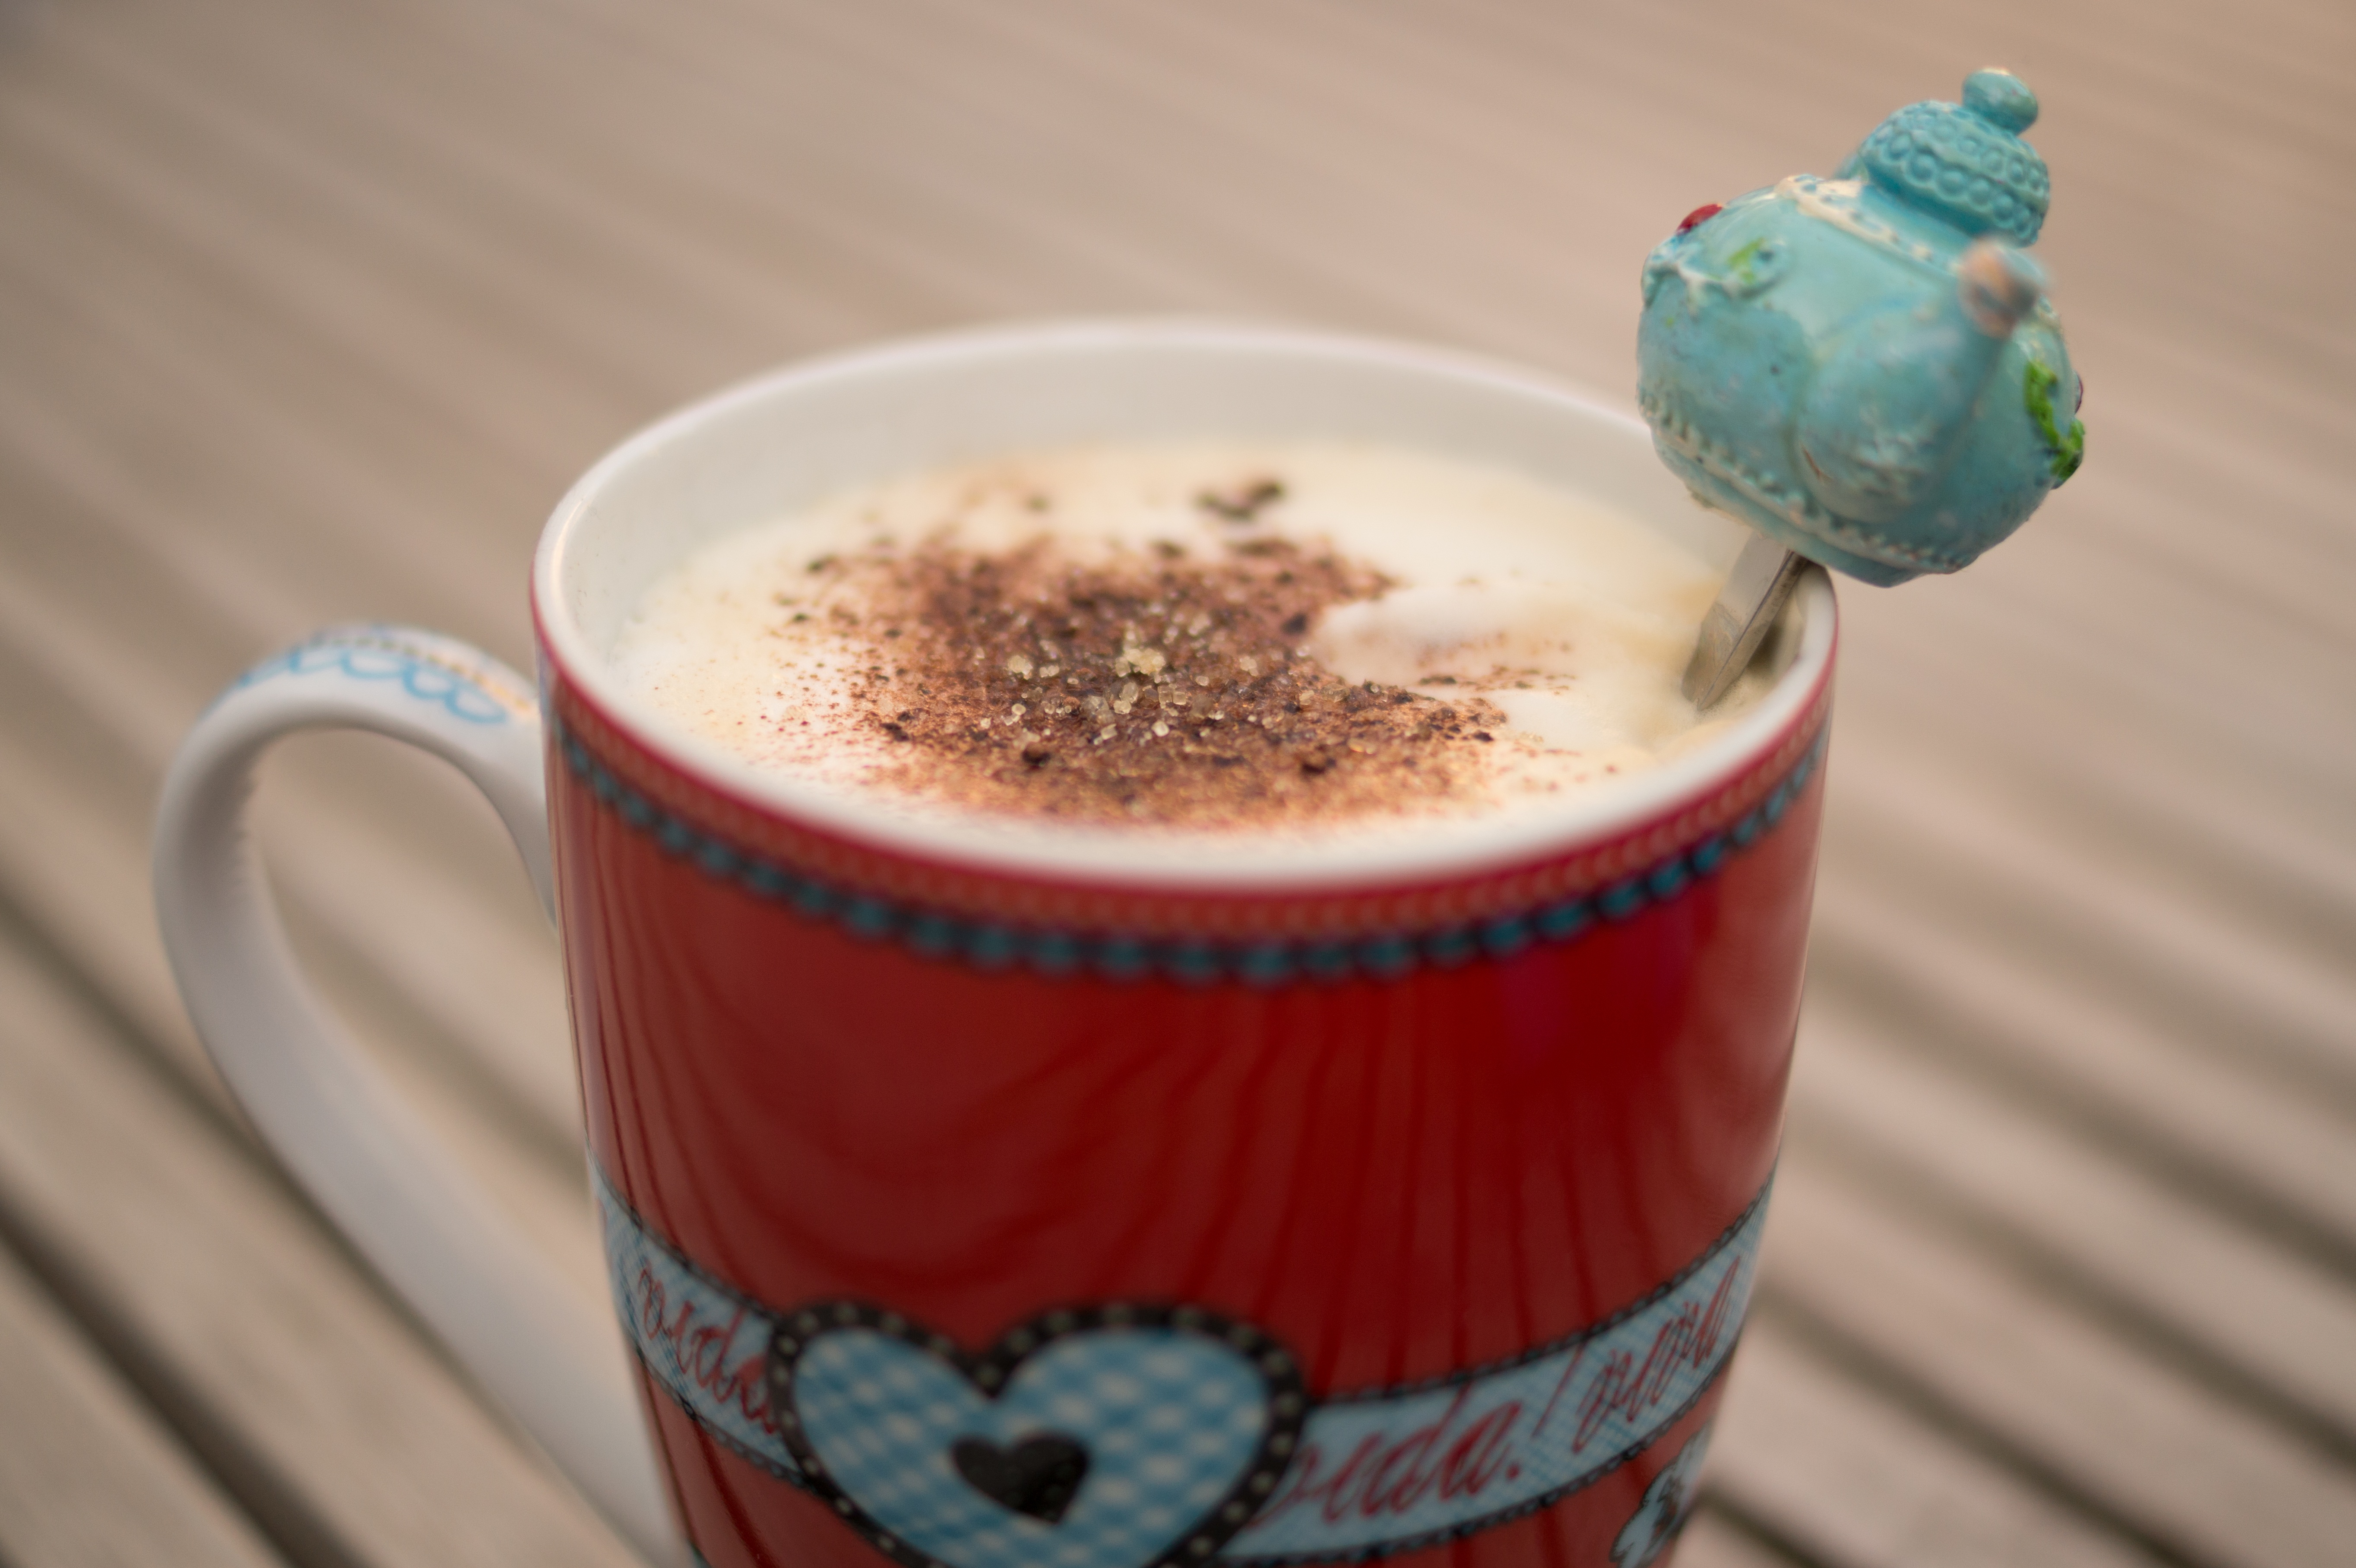
cafe, coffee, cup, latte, hot chocolate, cappuccino, food, relax, cozy, beverage, drink, breakfast, mug, dessert, coffee cup, cinnamon, cocoa, hot, break, mocha, milkshake